Mosul question

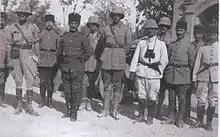
British and Ottoman officials meet in northern Iraq during November 1918

The Mosul question was a territorial dispute in the early 20th century between Turkey and the United Kingdom (later Iraq) over the possession of the former Ottoman Mosul vilayet.